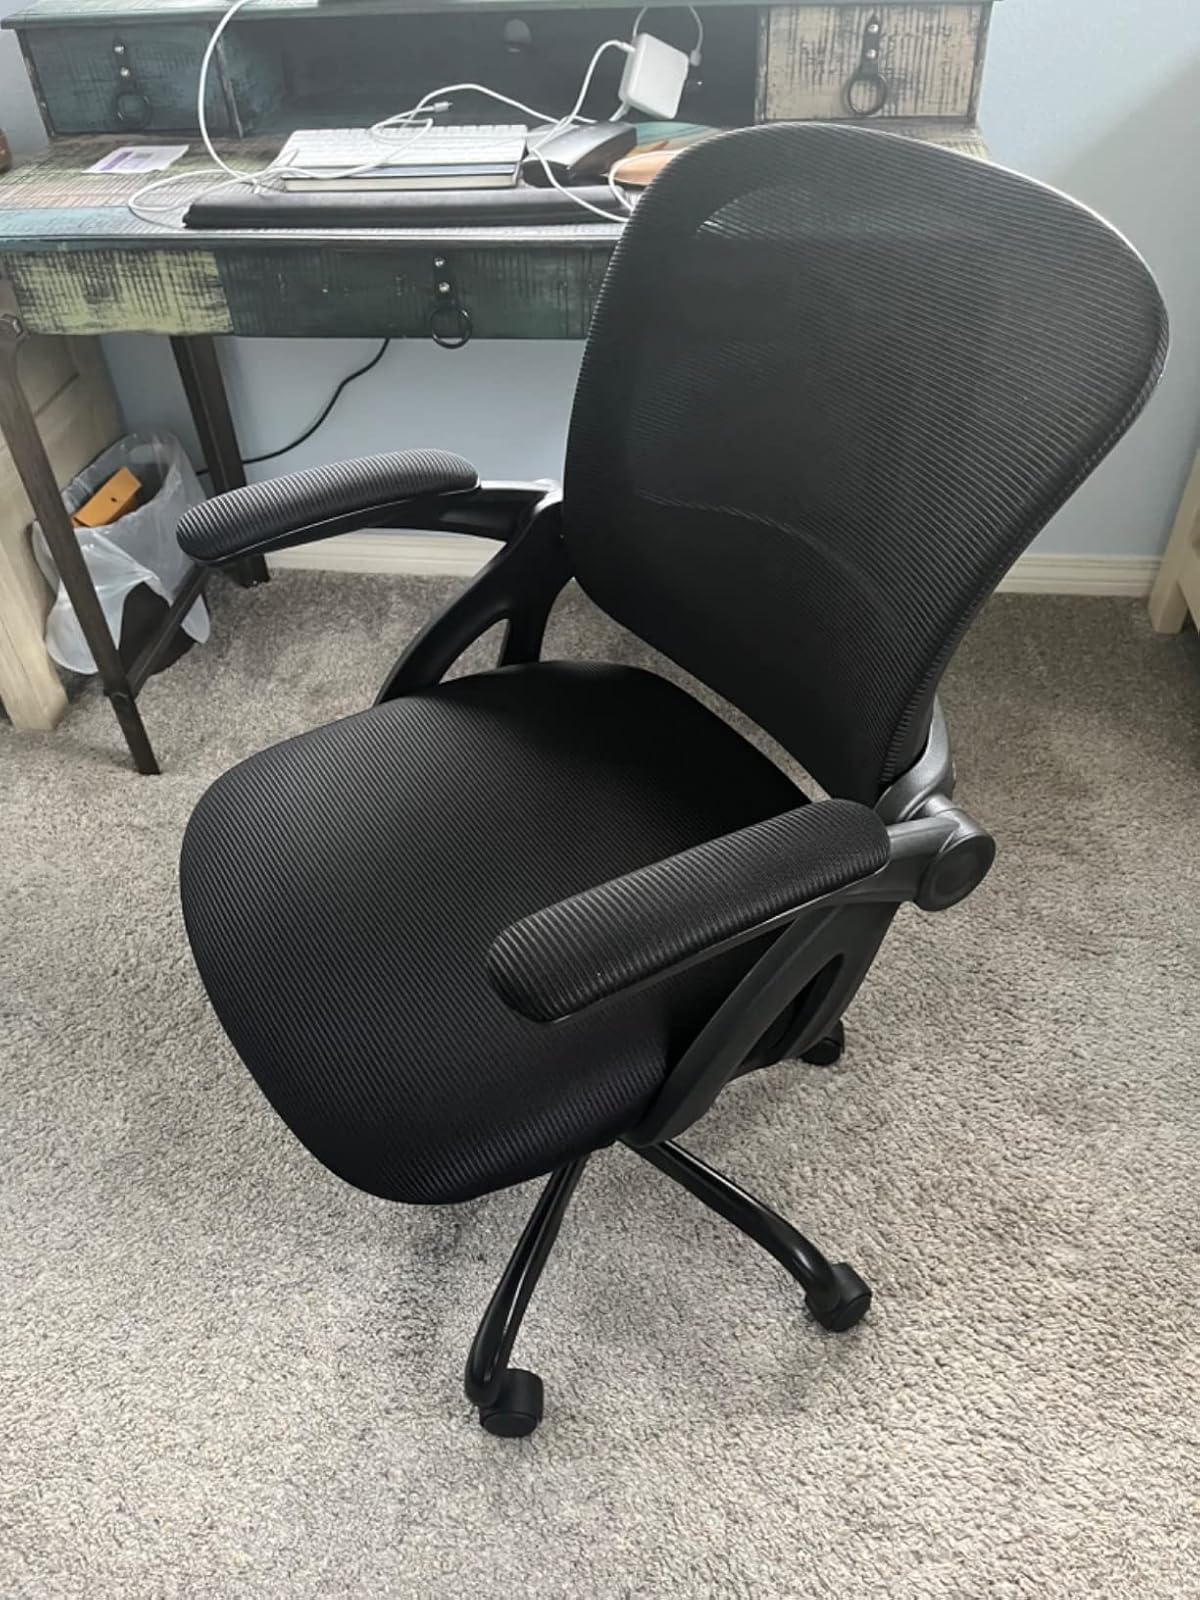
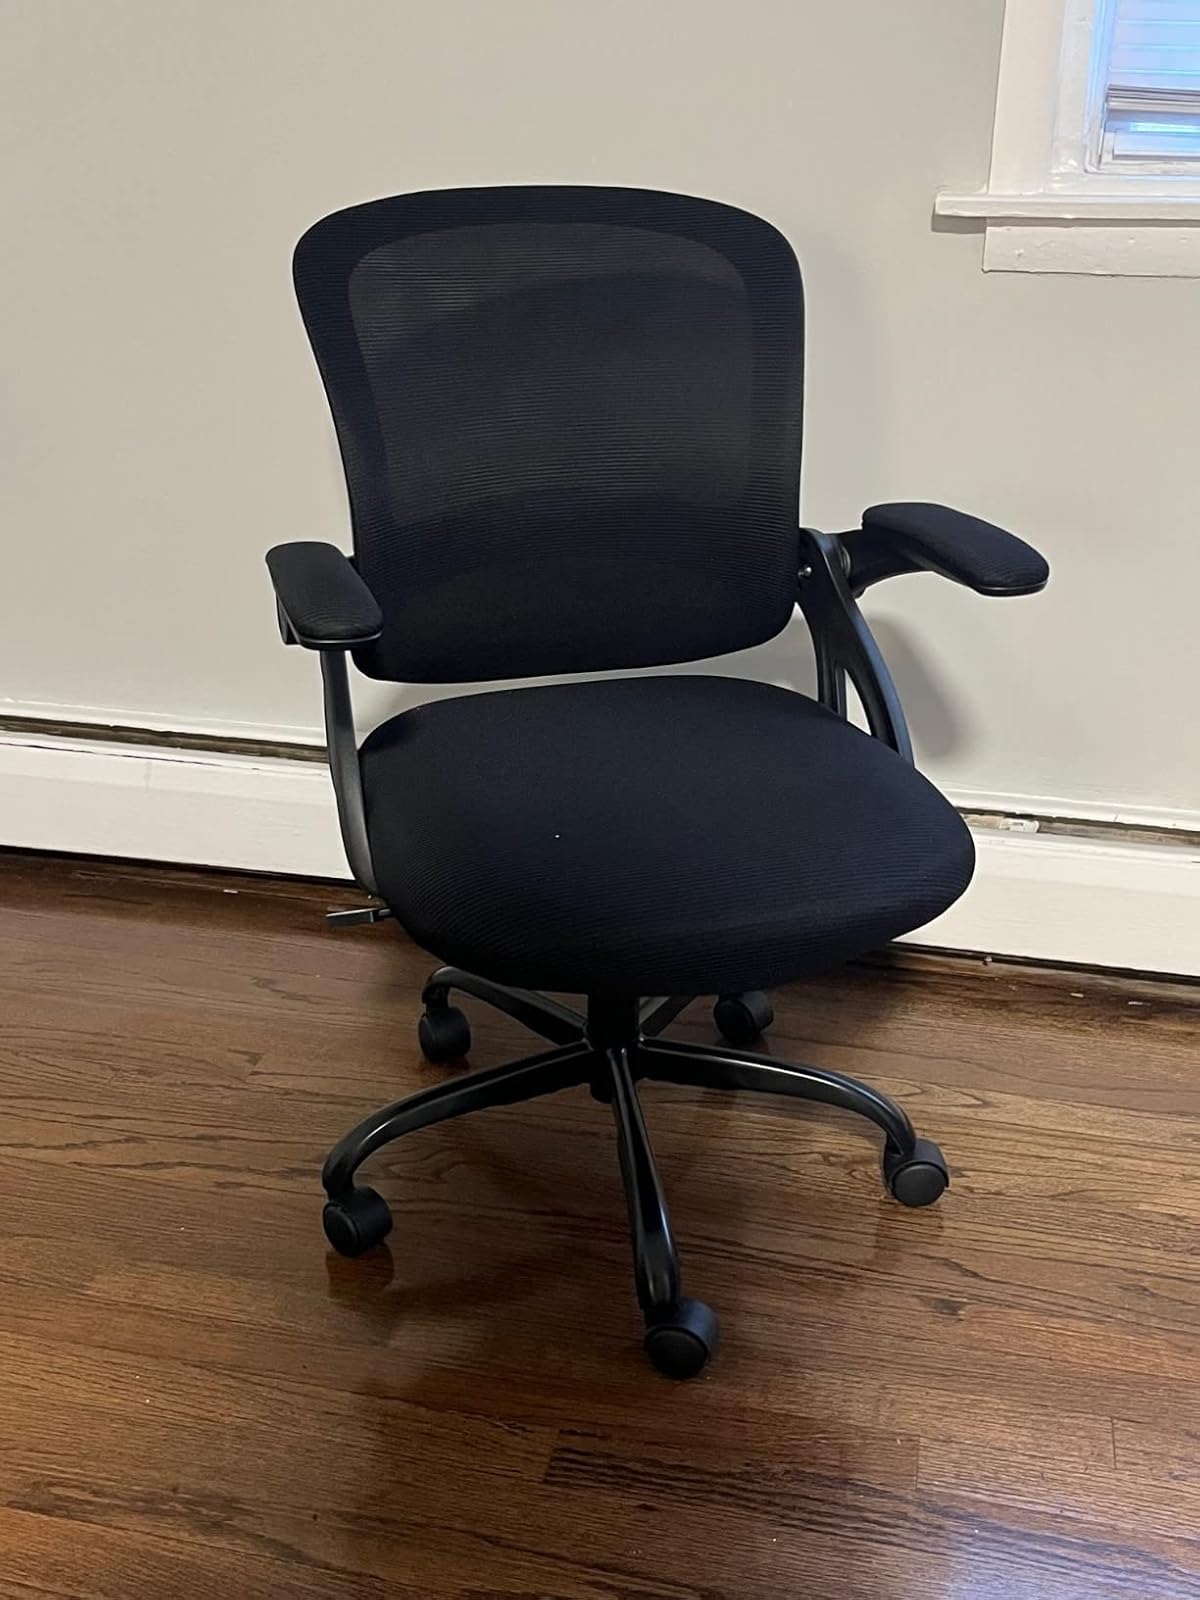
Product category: items_chair
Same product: yes